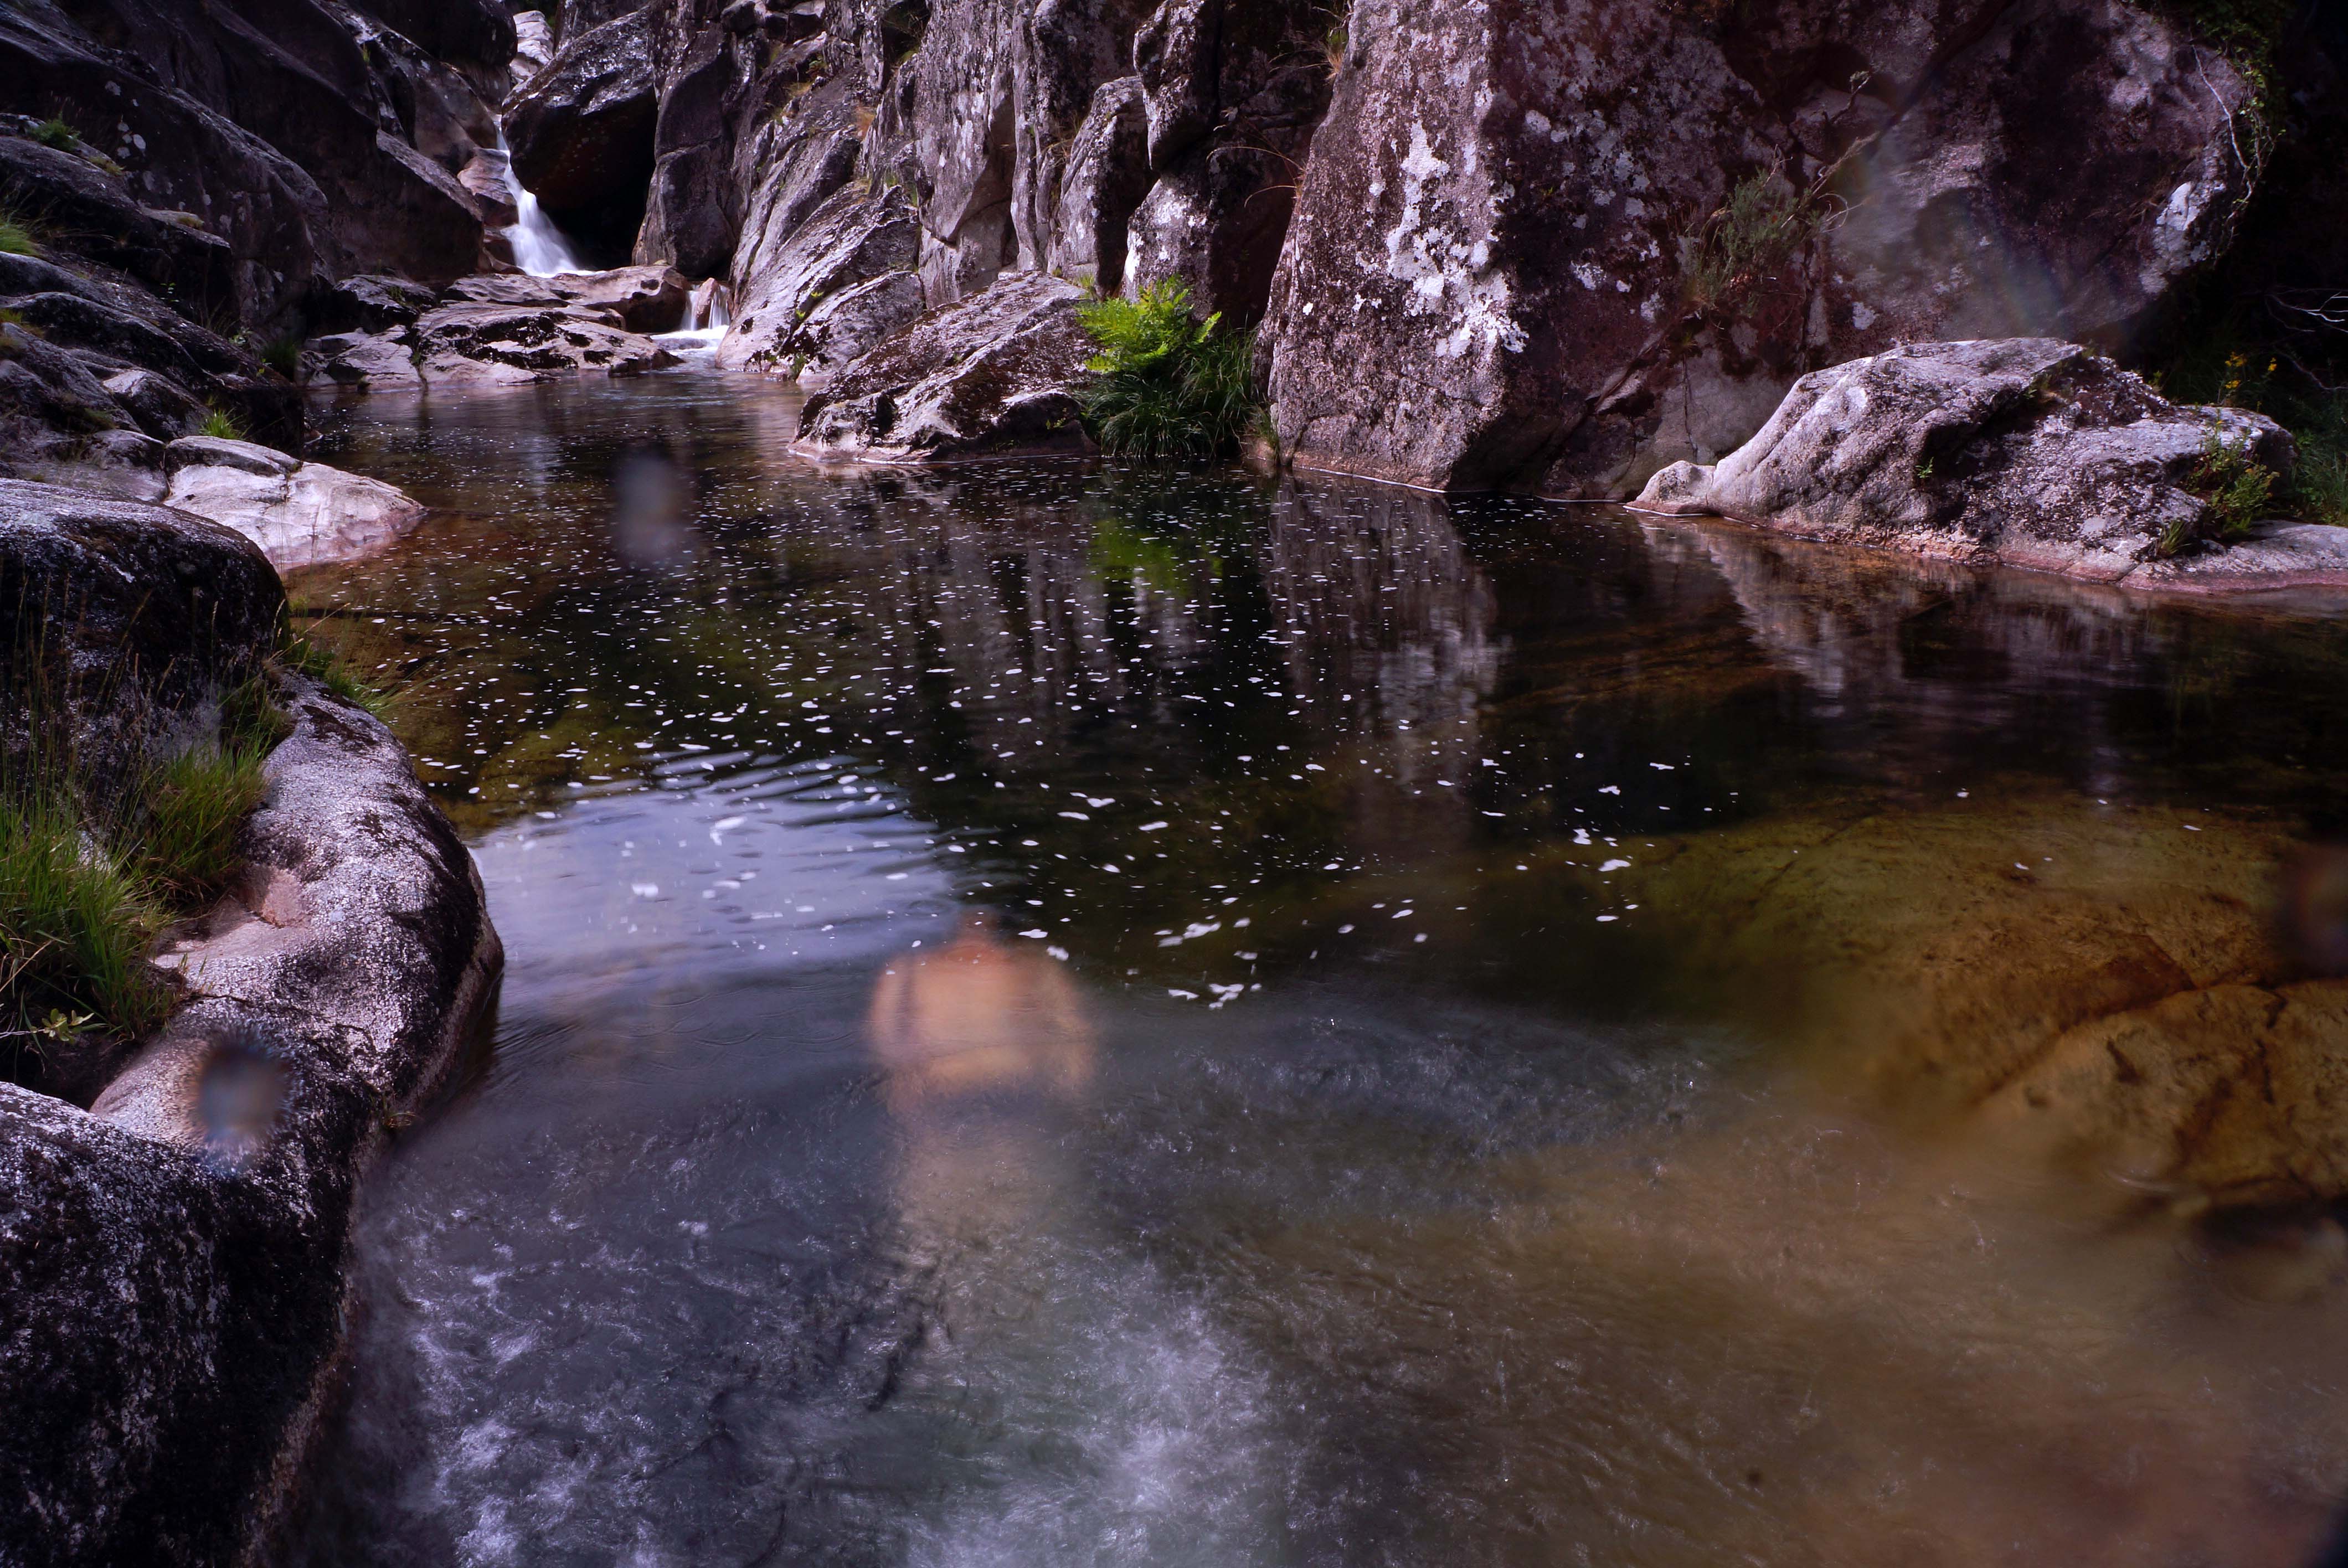
landscape, water, rock, waterfall, wilderness, river, valley, photo, formation, stream, reflection, rapid, canyon, body of water, spain, galicia, pontevedra, paisajes, a77, water feature, espana, g, wadi, gaby1, xovesphoto, alama, xelodegalicia, sonya77v, sonyslta77v, gl1, landform, gabrielcoru a, li ares, geographical feature